Nouragues Nature Reserve

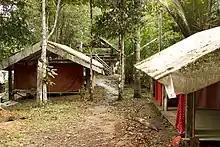
Camp of CNRS on the Nouragues Inselberg.

Nouragues Nature Reserve is the second largest nature reserve of France. The name is of Amerindian origin. The reserve is mainly covered by rainforests and is hilly. The Nouragues Inselberg dominates the region with its height of .